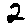
Label: 2